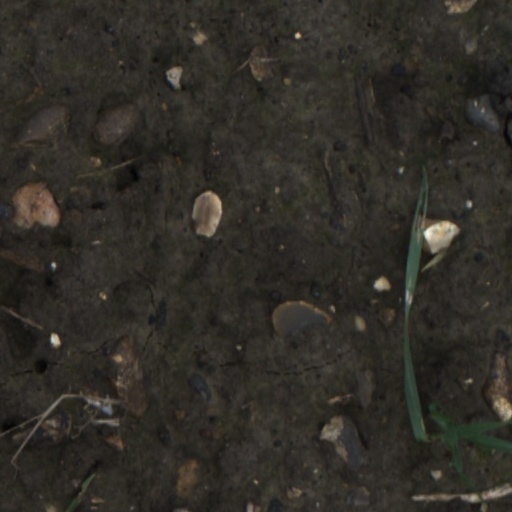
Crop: wheat